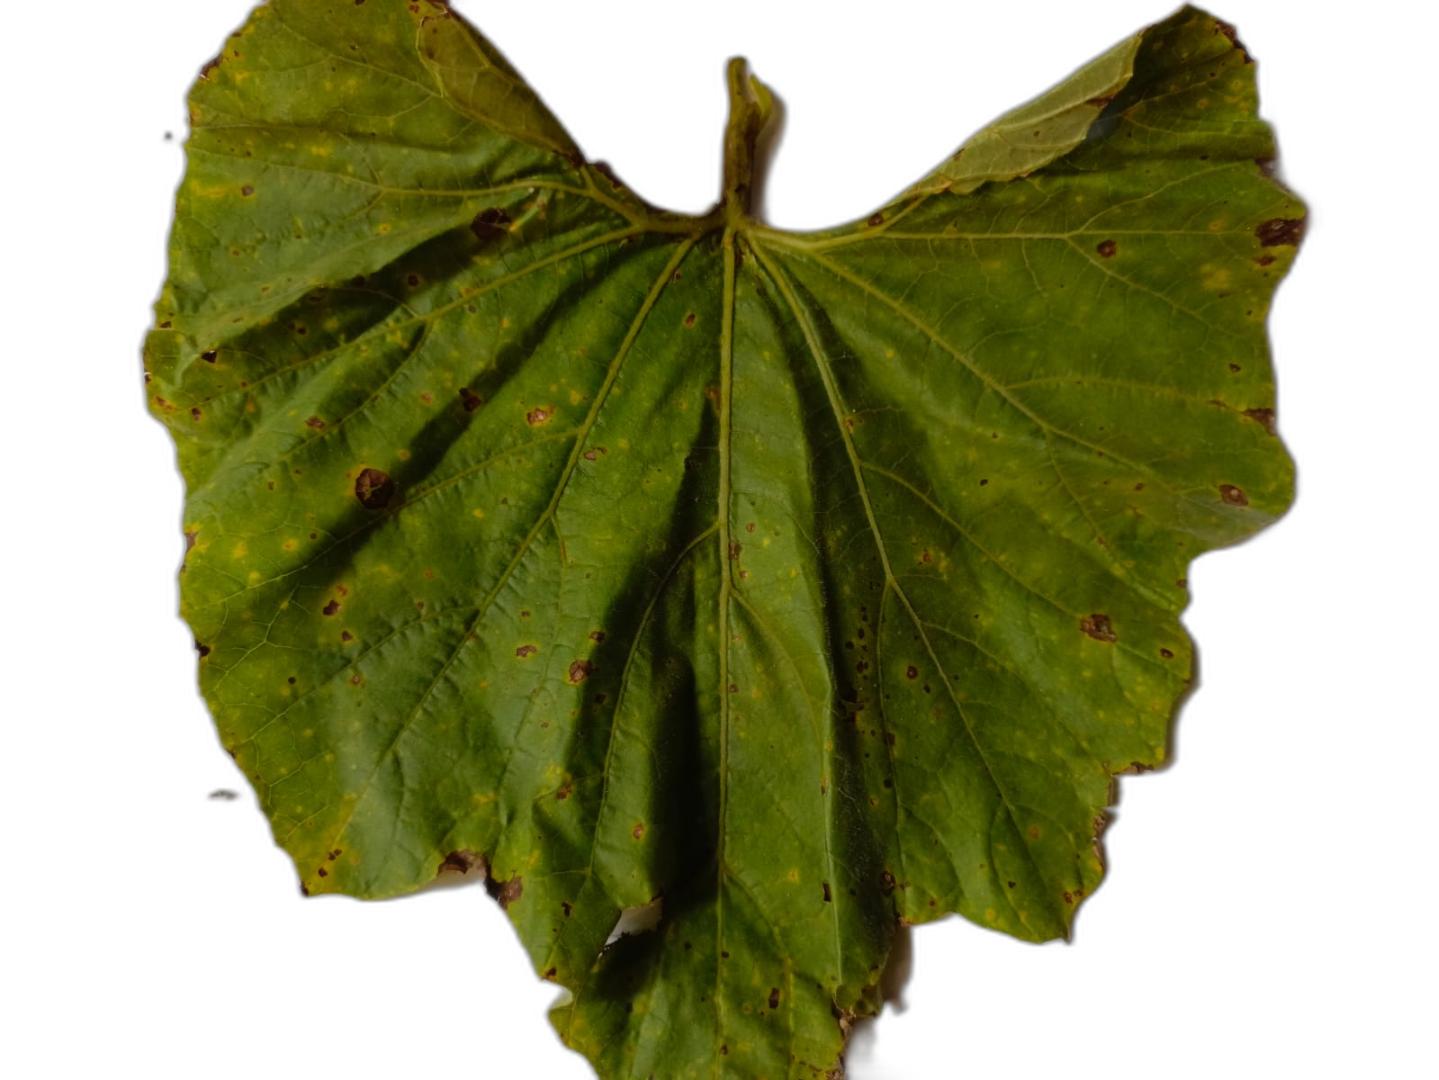
Crop: Bottle Gourd
Label: Anthracnose